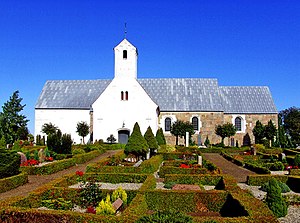
Todbjerg Kirke
Todbjerg kirke set fra syd
fra syd
Todbjerg Kirke er en kirke i landsbyen Todbjerg, beliggende i Todbjerg Sogn ca. 12 kilometer nord for Aarhus C.